Bishop's Stortford–Braintree branch line

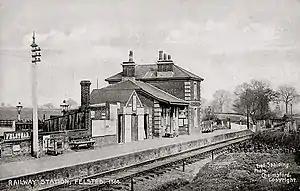
Felsted station in 1920

The asked Thomas Brassey, the contractor, to make good the shortcomings, but Brassey was already nettled at the failure of the company to pay his certified accounts, and he declined to carry out the remedial works until he was paid. The had no money and the noted that they had already contributed 75% more than had been expected towards the construction. A hiatus followed in which a rift between the Great Eastern Railway and Brassey became particularly marked, as Brassey waited for his money. At the same time the solicitor reminded the board that the company had no ordinary shareholders, and had already exceeded its permitted debenture borrowings. As the wanted the line completed, for the tactical reasons already described, then it would have to find the money.